Queen Elizabeth-class aircraft carrier

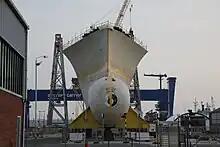
Lower section of Lower Block 1 (bulbous bow) of HMS "Queen Elizabeth" at Rosyth

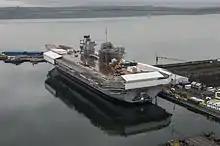
"Queen Elizabeth" during fitting-out, December 2014

During a speech on 21 July 2004, Geoff Hoon announced a one-year delay to allow contractual and cost issues to be resolved. The building of the carriers was confirmed in December 2005. The building was undertaken by four companies across seven shipyards, with final block integration and assembly at Rosyth: